Lewis Hamilton

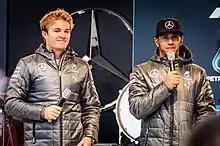
Hamilton and Rosberg endured a tense rivalry whilst teammates at Mercedes, widely known as "The Silver War".

Upon signing with Mercedes in , with a deal reportedly worth more than million to replace the retiring Schumacher, Hamilton was reunited with his childhood karting teammate, Nico Rosberg. The move was met with surprise by pundits and the public, with some describing the move to Mercedes—a team with no recent history of success—as a gamble. In his first season with the Brackley-based team—amidst Mercedes W04's tyre management struggles—Hamilton finished fourth in the standings, securing five podium finishes and pole positions, with only one converted into a race victory at the . Whilst Pirelli's switch in tyre construction contributed to his victory in Hungary, Hamilton and Mercedes endured a difficult latter half of the season, as he only managed to achieve one podium finish for the rest of the year.